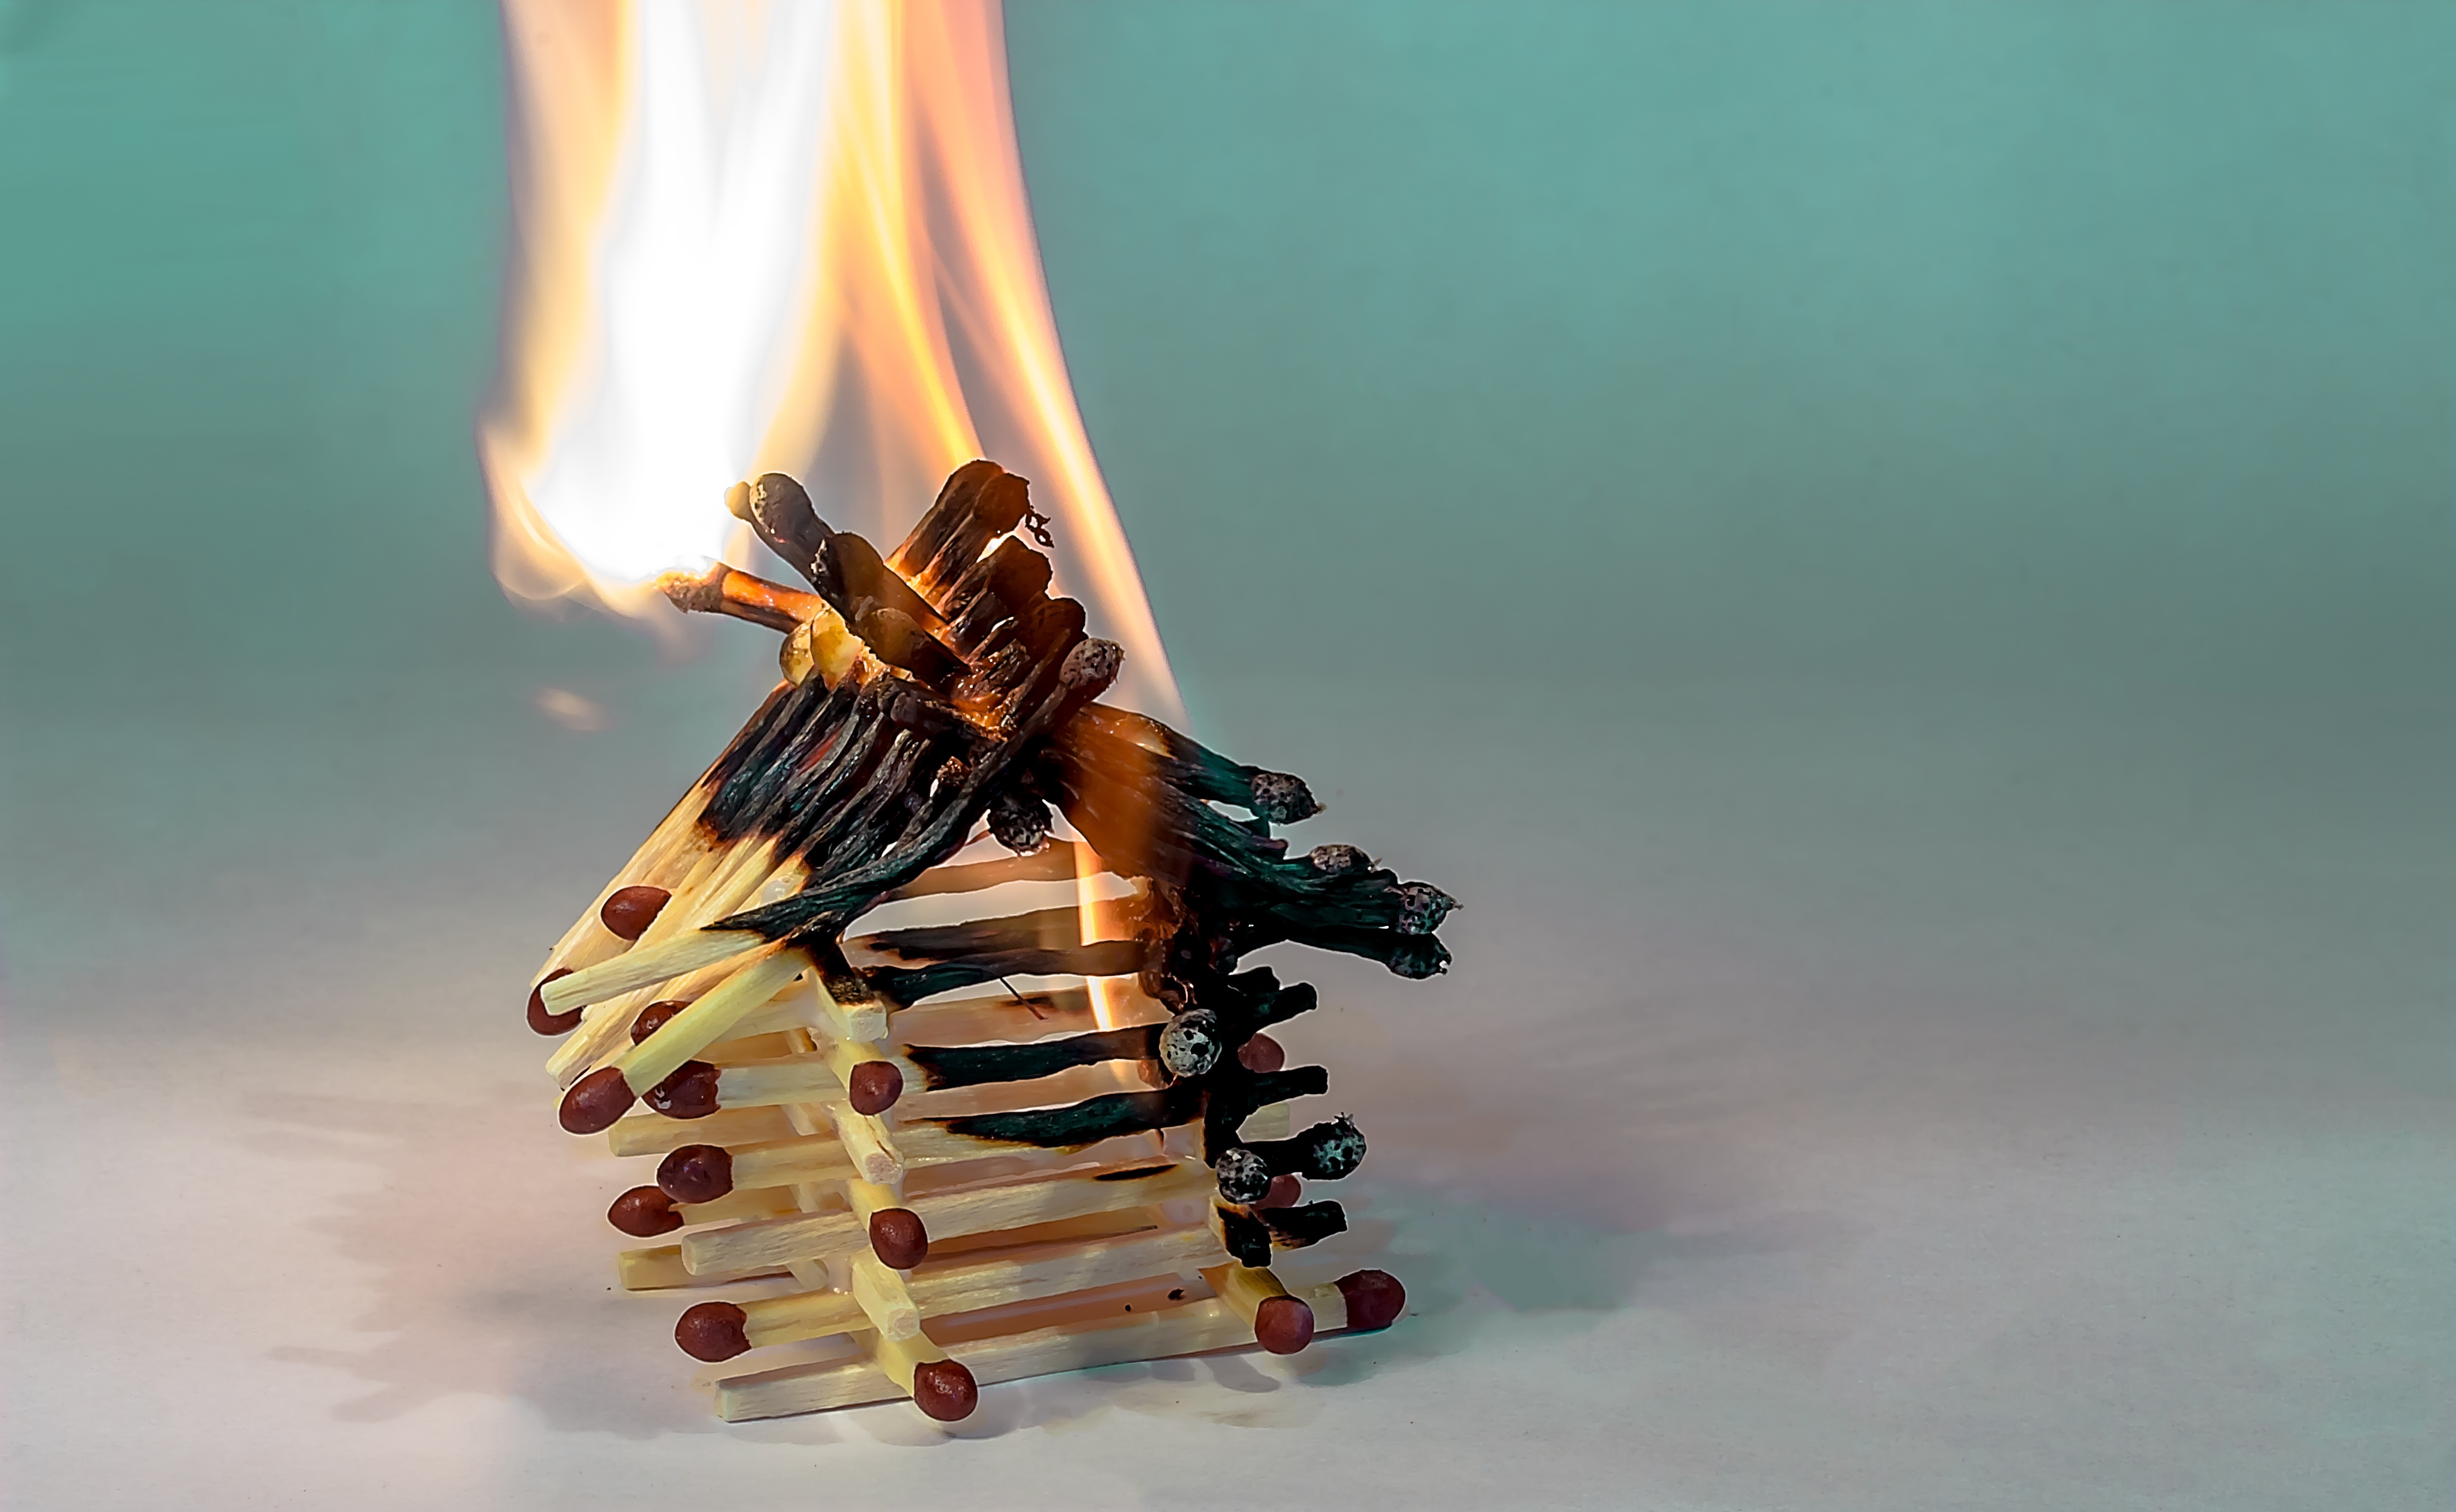
hand, wood, finger, flame, fire, heat, burn, close up, brand, hot, collapse, matches, embers, macro photography, burning down, chain reaction, matchstick house, house of matchsticks, burning matchstick house, spent matchsticks, charred matchsticks, overarching flames, fall together